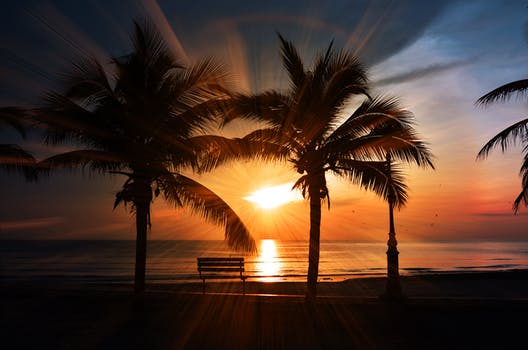
Label: No Watermark